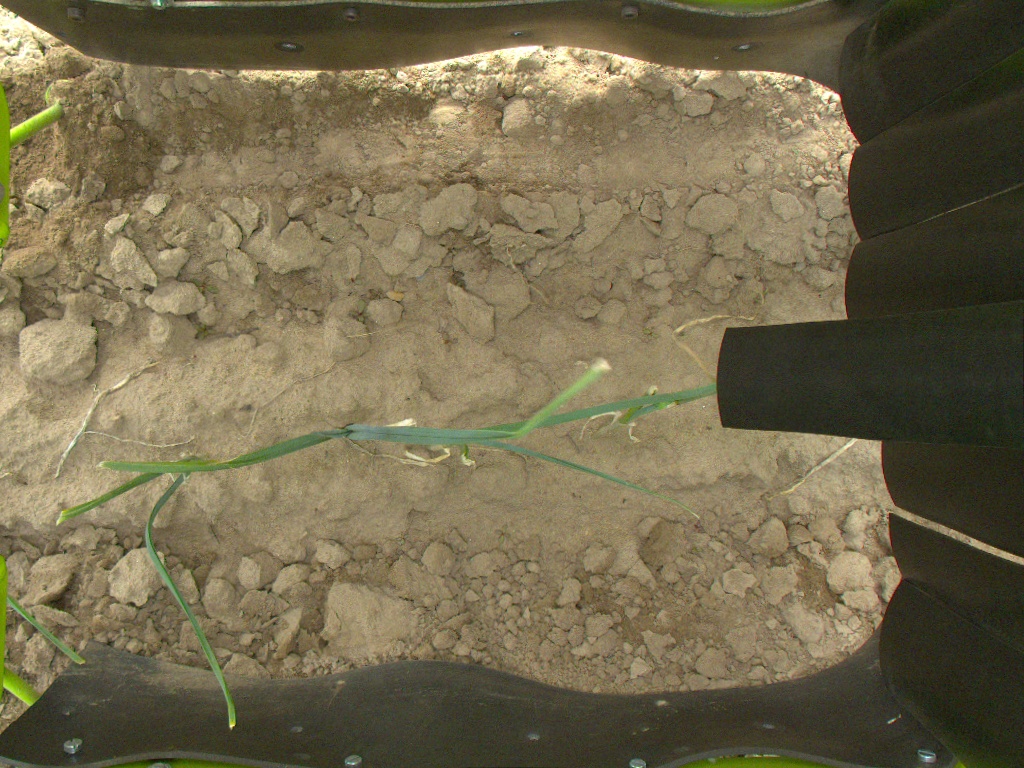
Crop: leek
Objects: leek, leek, leek, leek, stem_leek, stem_leek, stem_leek, stem_leek